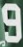
Number: 9